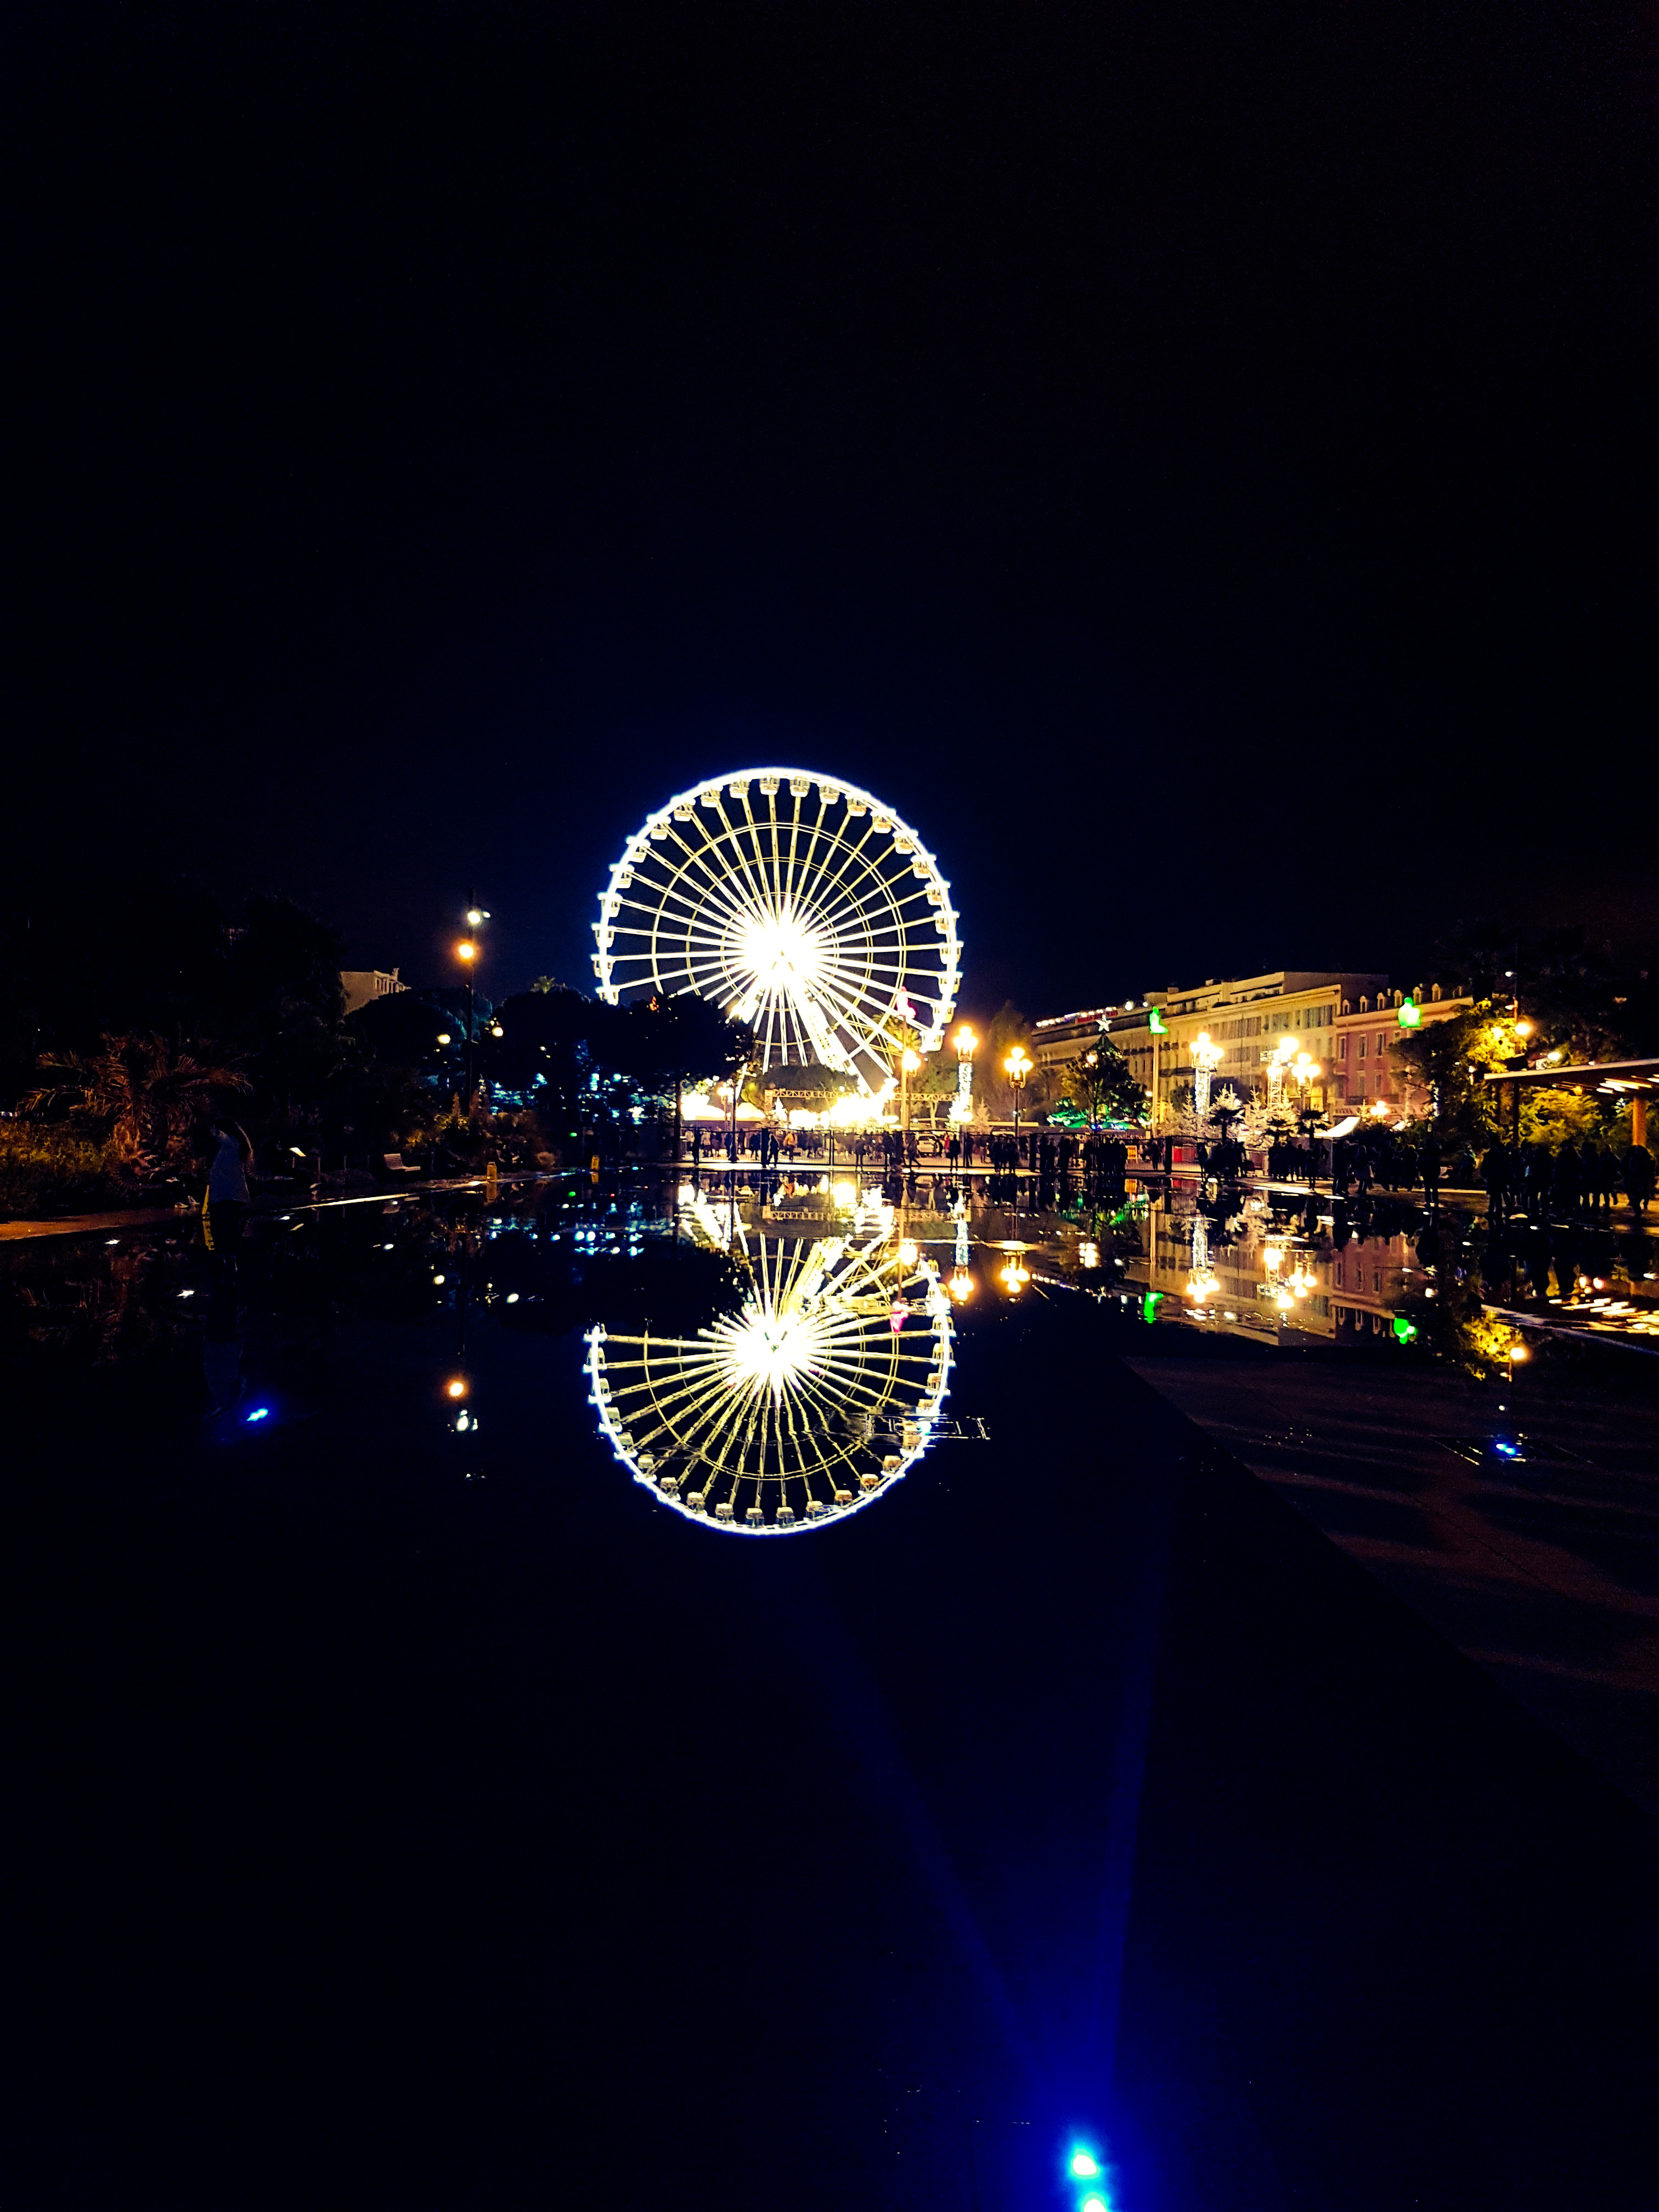
nice, night, sky, ferris wheel, landmark, tourist attraction, light, fair, lighting, wheel, water, reflection, midnight, urban area, architecture, city, fun, metropolitan area, metropolis, darkness, festival, event, cloud, amusement park, space, tower